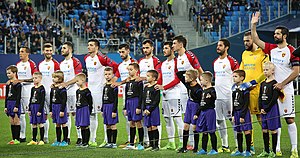
FK Vardar Skopje
FK Vardar Skopje før kamp i Europa League i 2017
Fudbalski Klub Vardar også kaldet FK Vardar er en fodboldklub i Nordmakedoniens hovedstad Skopje. Siden grundlæggelsen har klubben har hjemmebane på Philip II Arena. Klubben blev grundlagt i 1947 i det daværende Jugoslavien. Efter Jugoslaviens opløsning har klubben været den dominerende klub i Makedonien, hvor klubben siden etableringen af den bedste nationale liga har vundet denne 10 gange, ligesom klubben har vundet 5 pokalsejre.